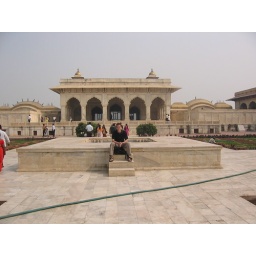
Looking at one of the main buildings of the palace in the red fort.